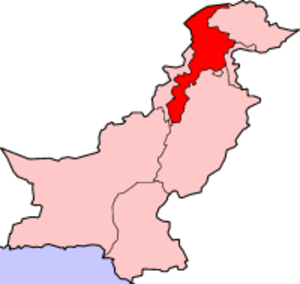
Situation de la Province de la Frontière du Nord-Ouest